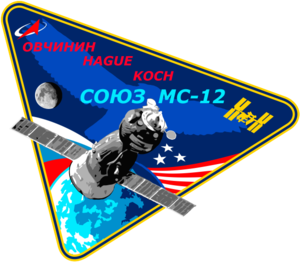
Soyouz MS-13 est une mission spatiale dont le lancement a lieu le 20 juillet 2019 grâce à un lanceur et une capsule Soyouz. Soyouz MS-13 est le 142ᵉ vol habité d'un engin spatial du programme Soyouz et le 139ᵉ mis en orbite. Le vaisseau conduit trois astronautes jusqu'à la Station spatiale internationale afin qu'ils participent aux expéditions 60 et 61.
Soyouz MS-12, est un vol spatial lancé le 14 mars 2019. Le vaisseau emporte trois astronautes jusqu'à la station spatiale internationale. Soyouz MS-12 est le 141ᵉ vol habité d'un engin spatial du programme Soyouz et le 138ᵉ mis en orbite. Les trois membres d'équipage participent aux expéditions 59 et 60 de l'ISS.
Soyouz MS-11 est une mission spatiale lancée le 3 décembre 2018 par une fusée Soyouz. Le vaisseau a conduit trois astronautes jusqu'à la Station spatiale internationale afin qu'ils participent aux Expéditions 58 et 59. Il s'agit du 140ᵉ vol habité du vaisseau Soyouz et du 137ᵉ mis en orbite.